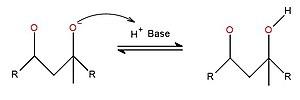
Troisième étape
Clayton Howell Heathcock Jr., né le 21 juillet 1936 à San Antonio, est un chimiste américain reconnu pour ses nombreuses découvertes en chimie organique, notamment dans le domaine des végétaux et des cellules cancéreuses. Il a reçu de nombreuses distinctions pour l’ensemble de son œuvre.